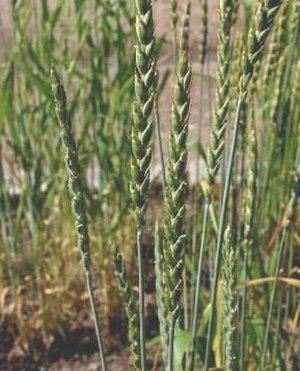
L'épeautre, appelé aussi « blé des Gaulois », est une céréale proche du blé mais vêtue.